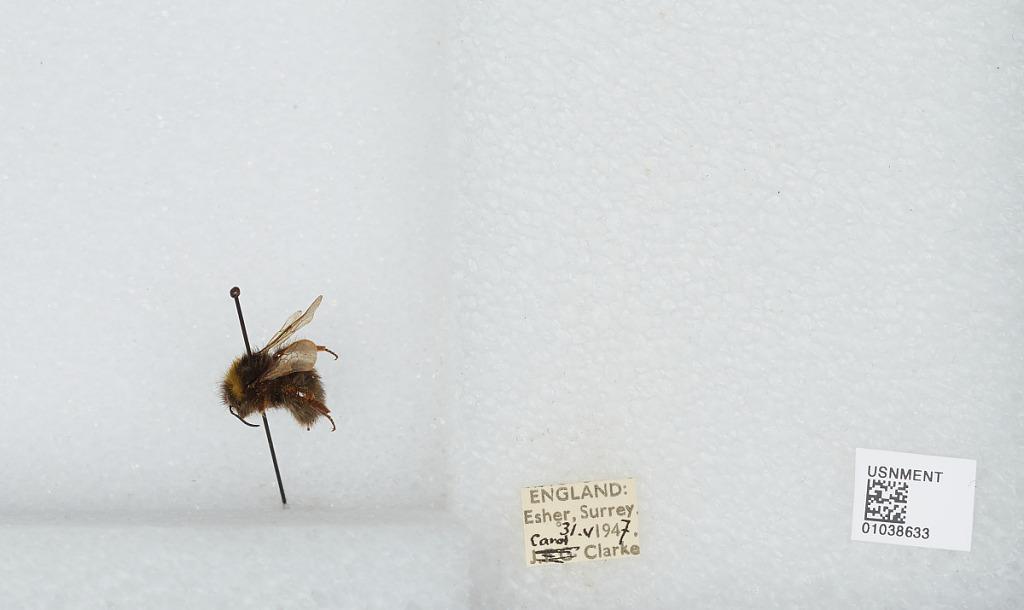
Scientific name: Bombus (Pyrobombus) pratorum (Linnaeus)
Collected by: C. Clarke
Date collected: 1947-5-31
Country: United Kingdom
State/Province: England
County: Surrey
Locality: Esher
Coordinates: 51.3691, -0.365